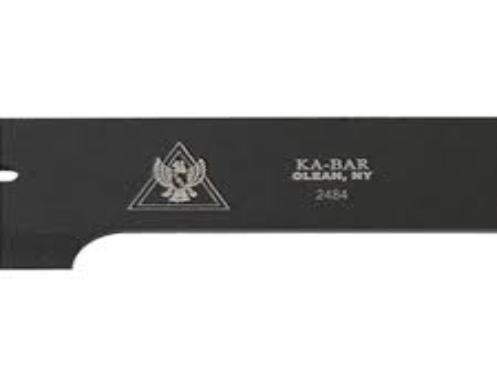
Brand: ka-bar
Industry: Others